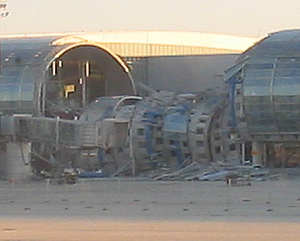
L'aéroport de Paris-Charles-de-Gaulle, communément appelé « aéroport de Roissy-Charles-de-Gaulle » ou « aéroport de Roissy », est un aéroport international situé à Roissy-en-France, 23 km au nord-est de Paris. Il est le premier aéroport en France par son importance, la deuxième plus importante plate-forme de correspondance aéroportuaire d'Europe et le dixième aéroport mondial en 2018 pour le trafic passagers avec 72,2 millions de passagers.